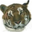
Label: tiger